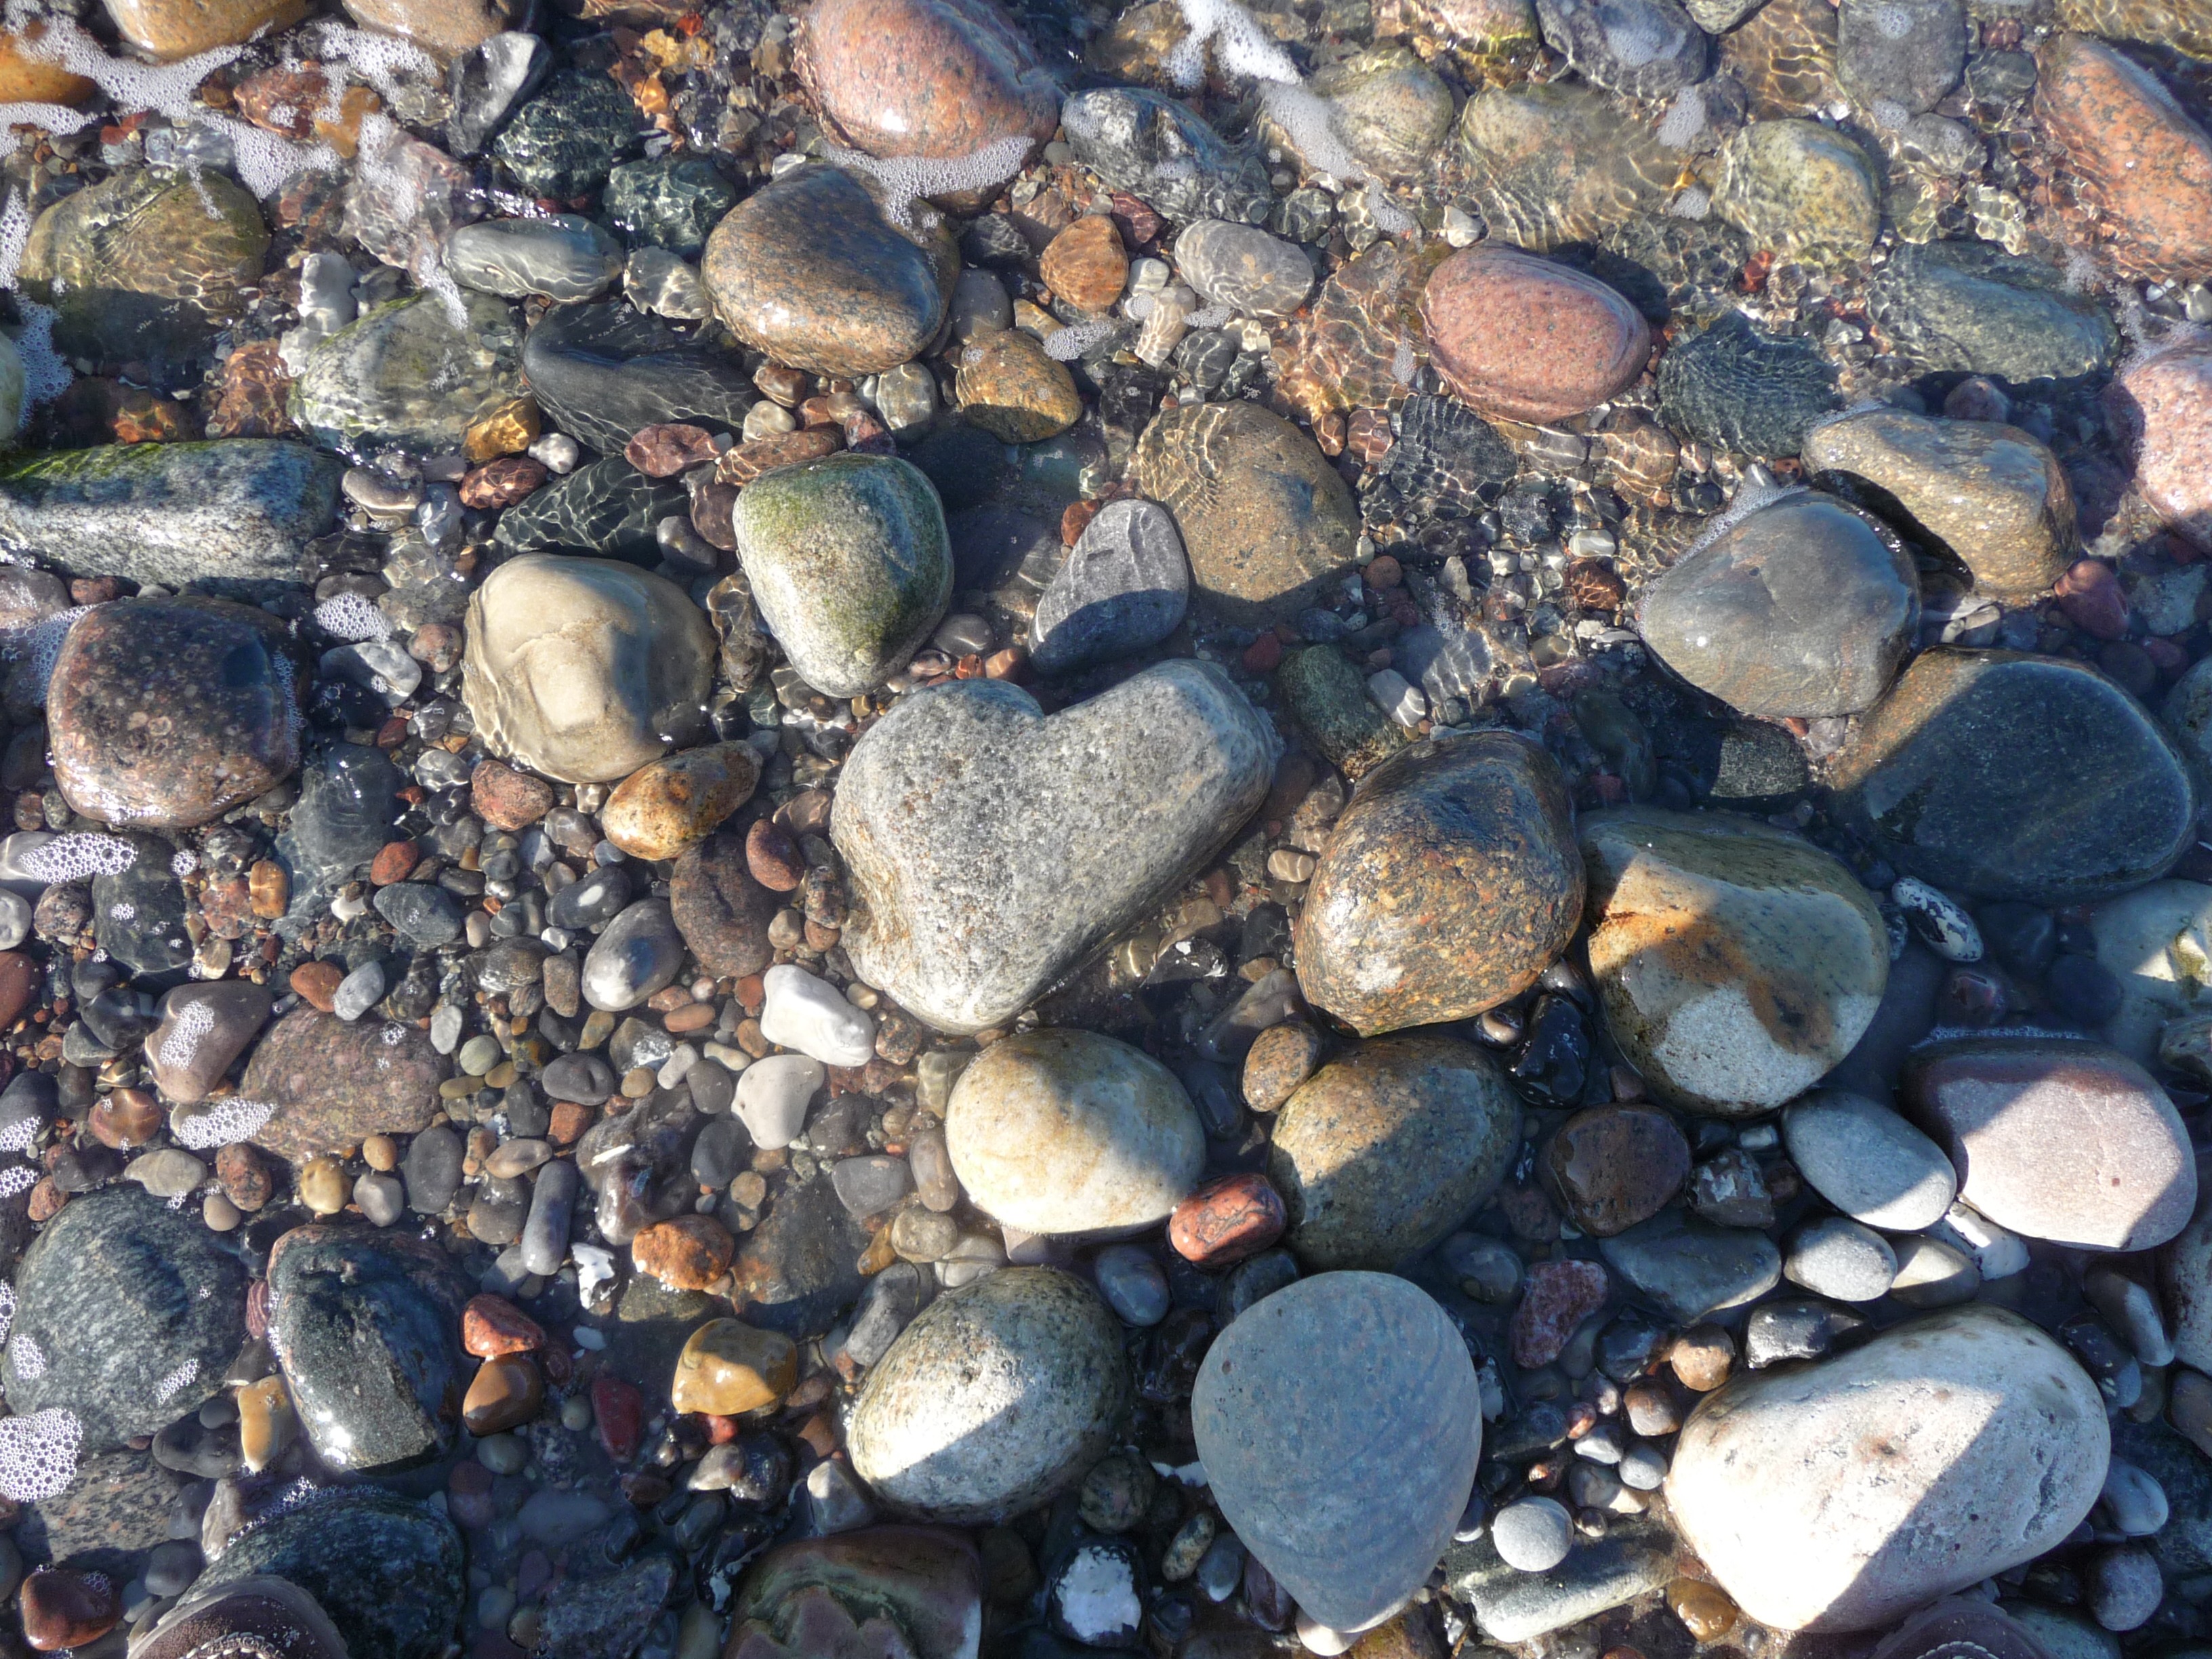
sea, water, rock, wet, pebble, soil, material, geology, gravel, pebbles, flint, baltic sea, heart stone, beach stone